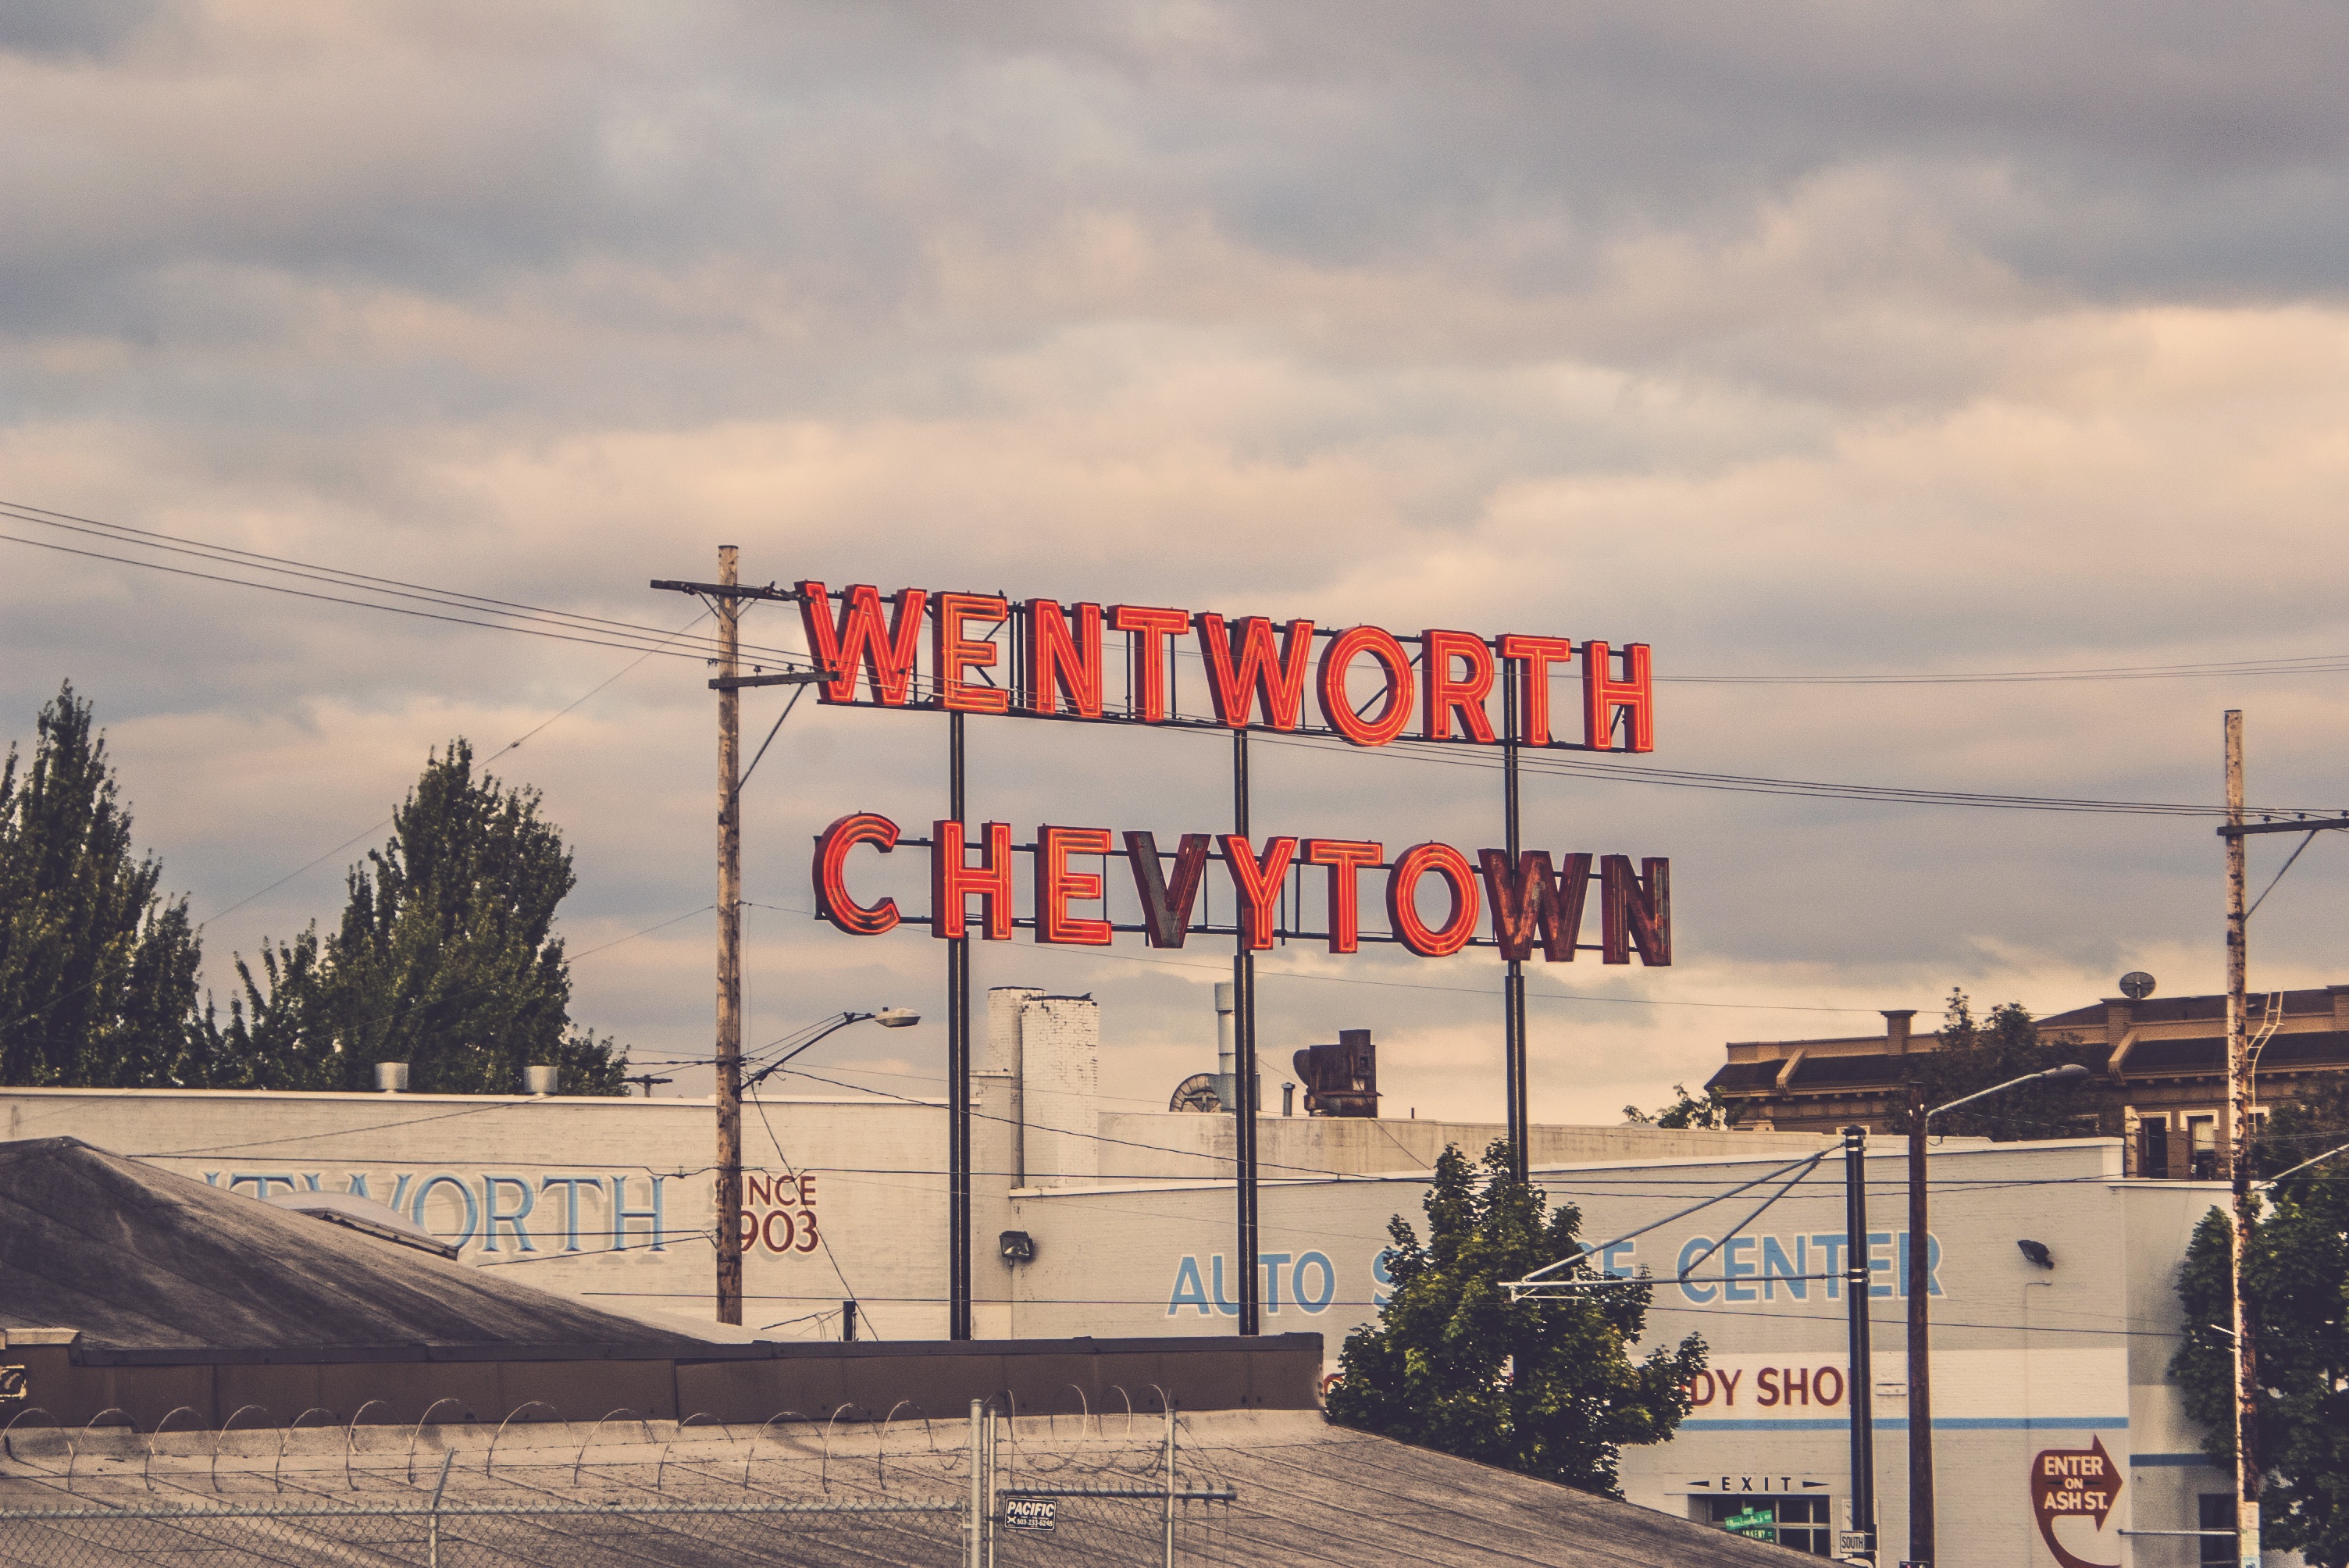
snow, winter, cloud, sky, road, morning, sign, evening, stadium, infrastructure, shape